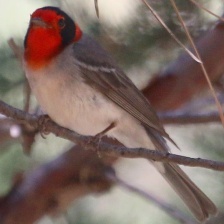
Species: RED FACED WARBLER
Scientific name: CARDELLINA RUBRIFRONS